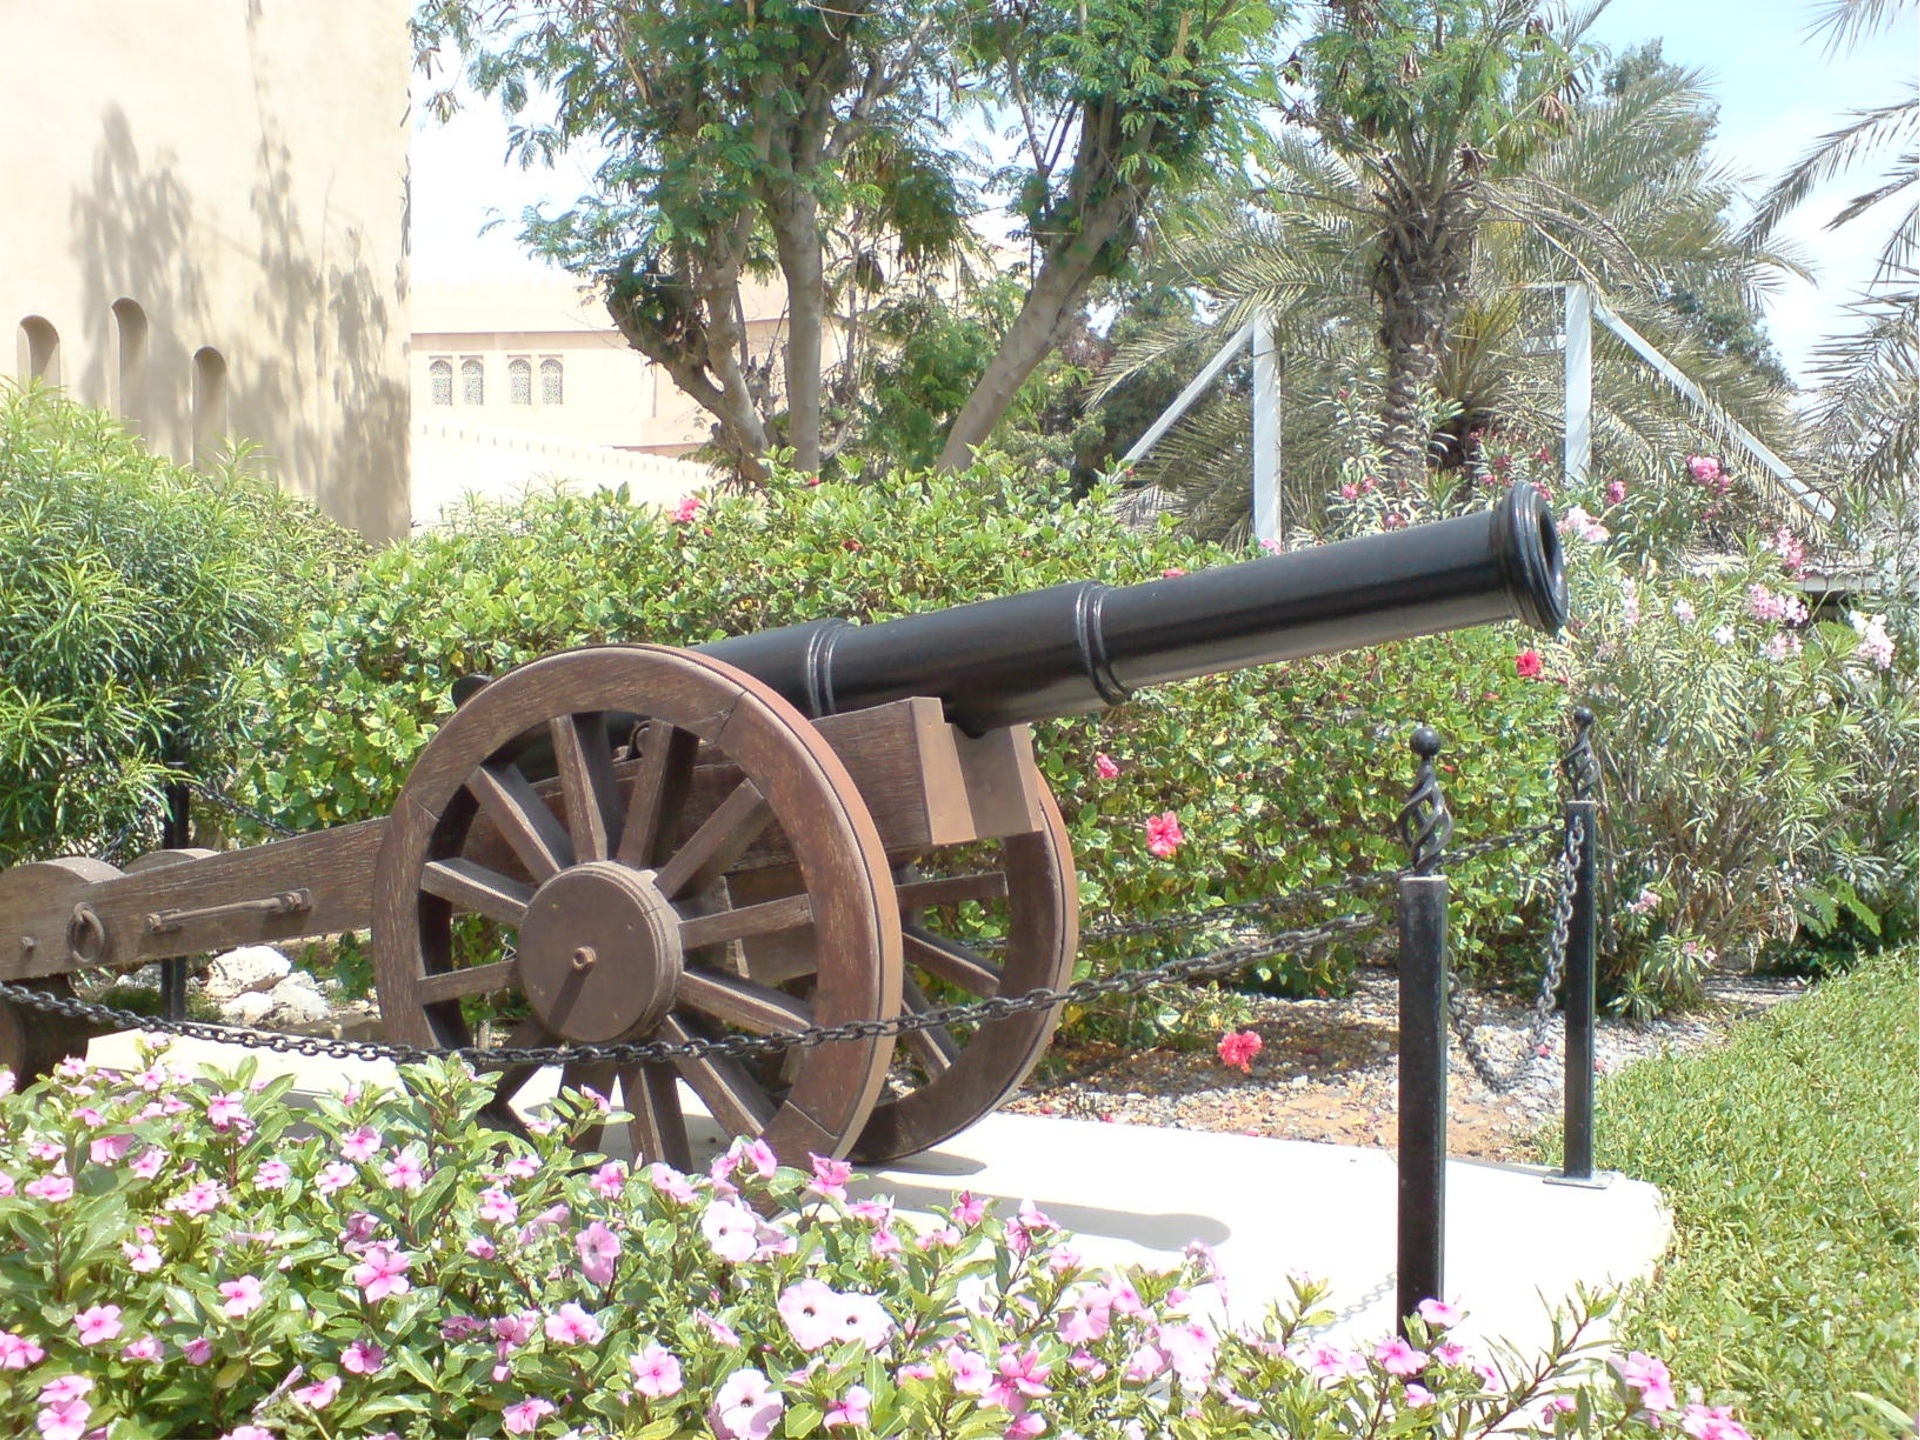
wood, lawn, wheel, flower, dubai, garden, war, battle, gun, history, cannon, iron, yard, man made object